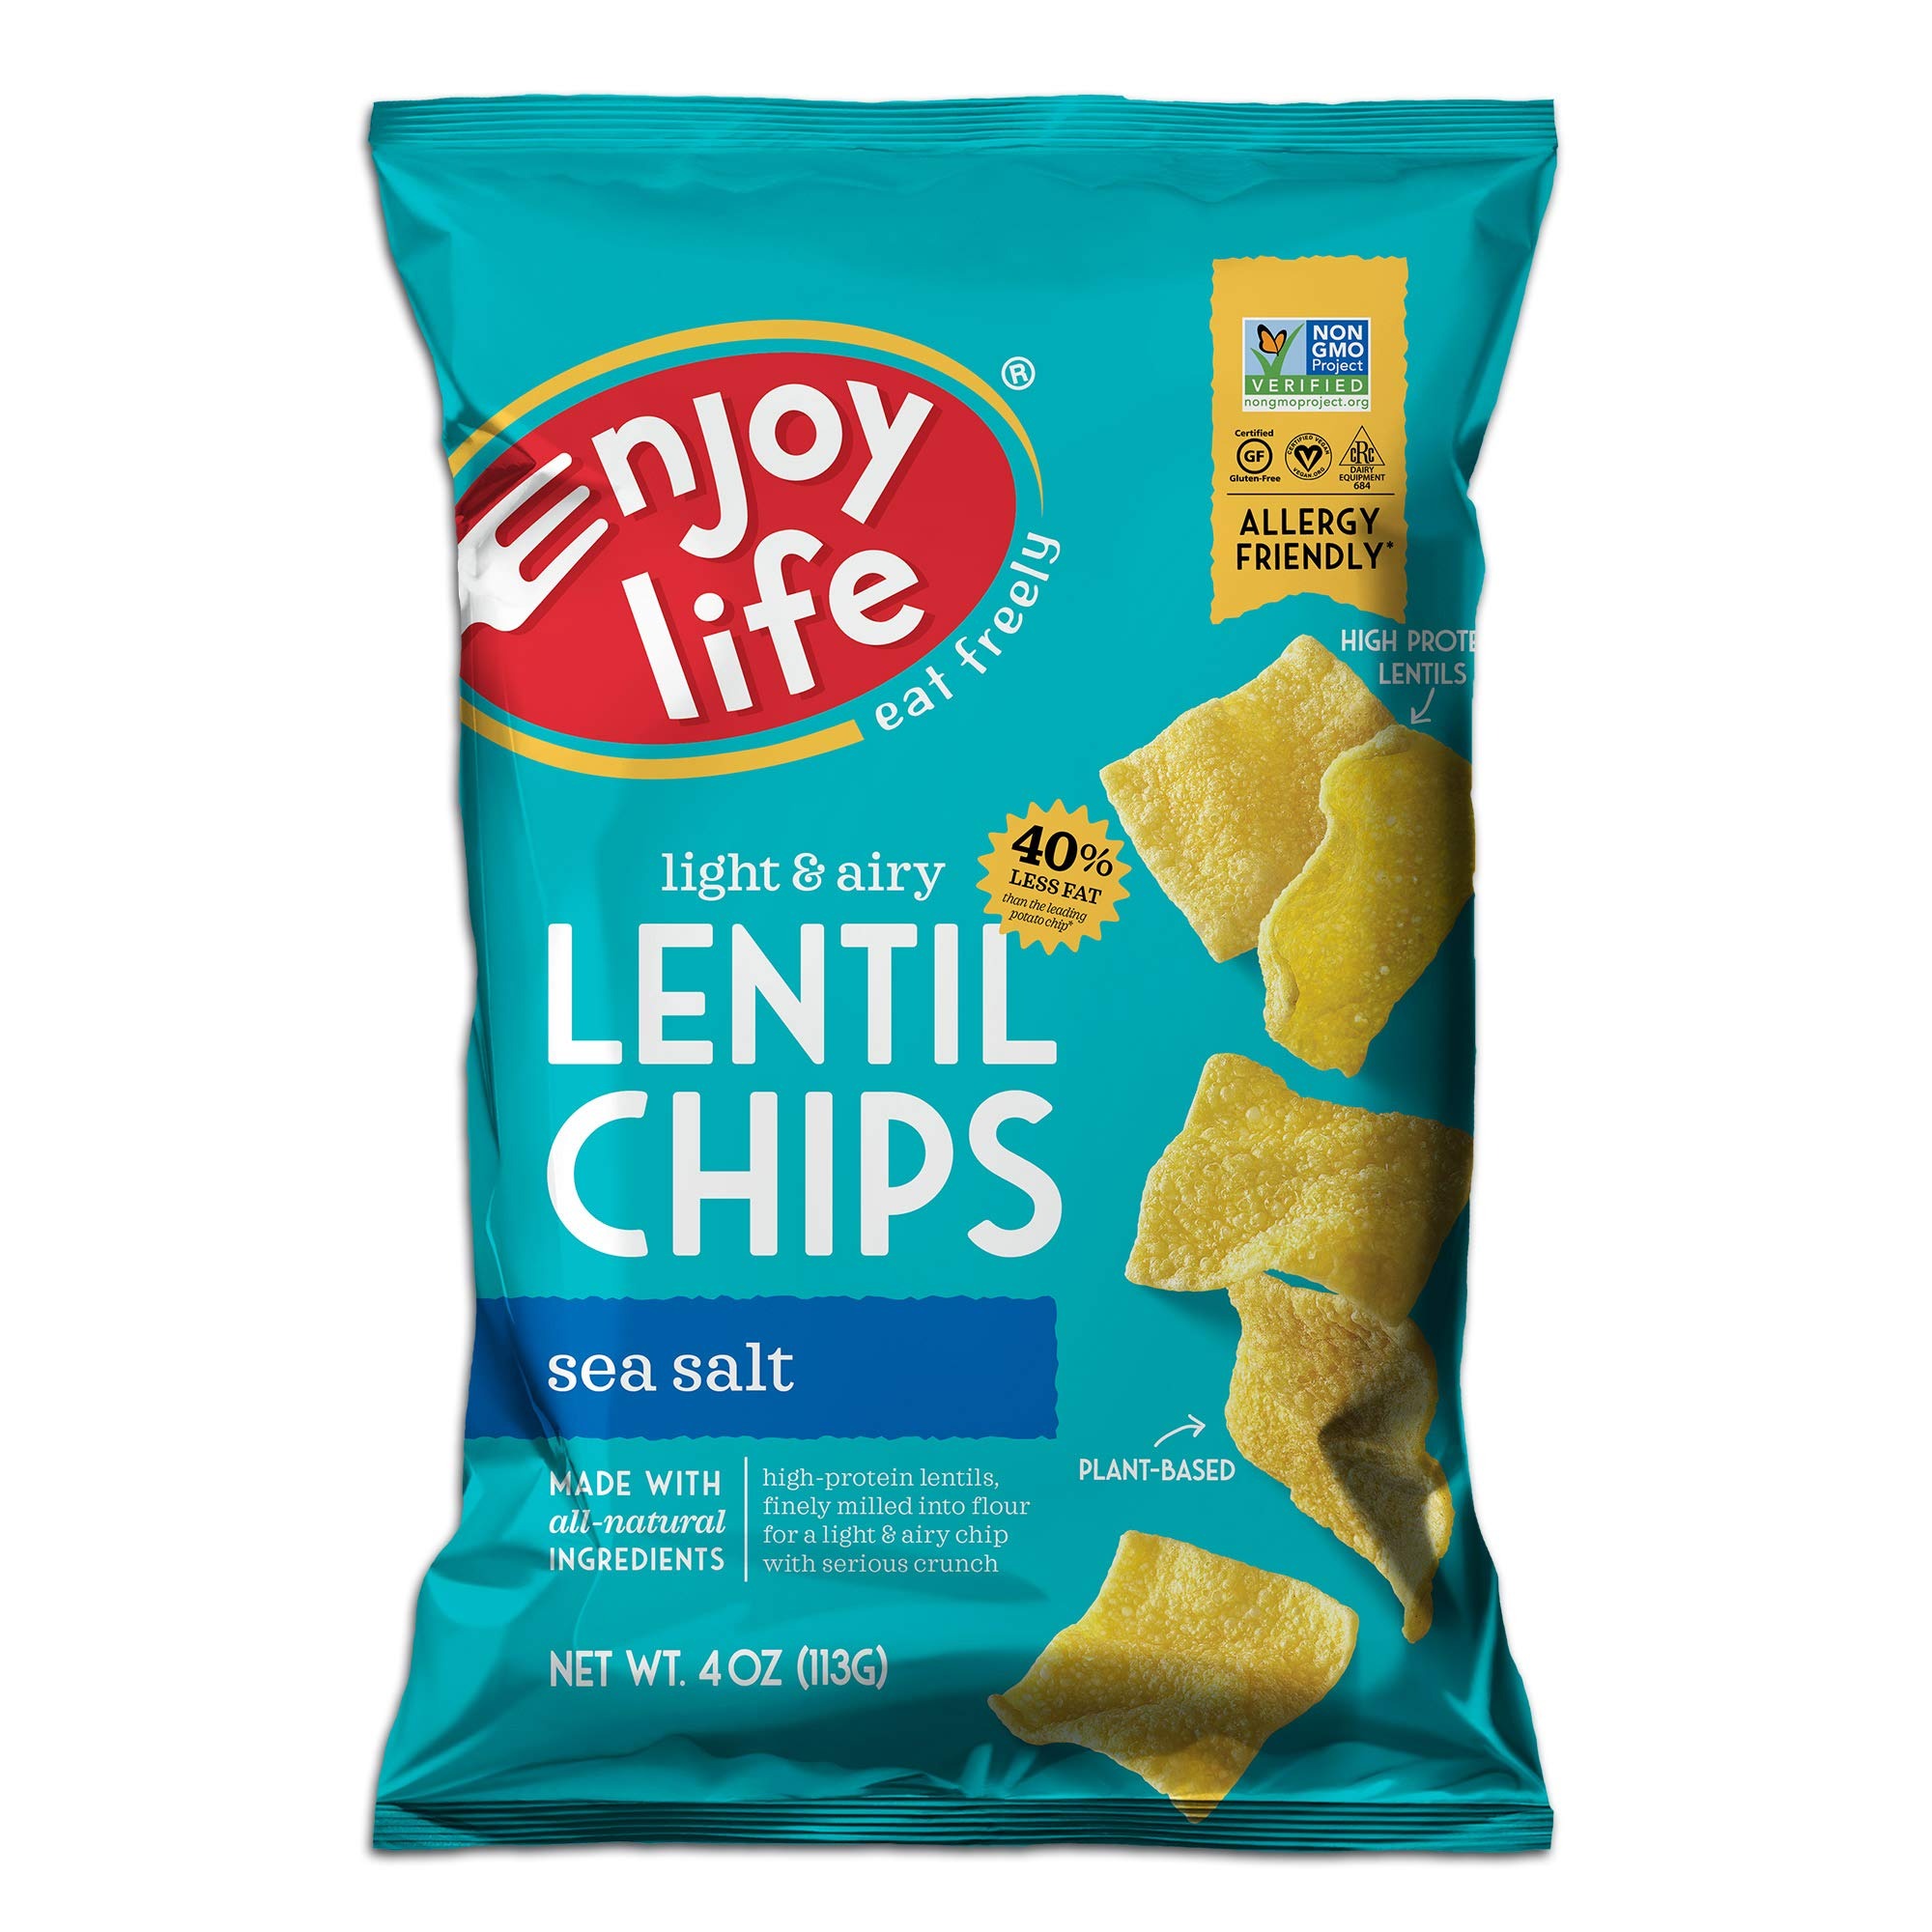
Item Name: Enjoy Life Foods Lentil Chips, Soy free, Nut free, Gluten free, Dairy free, Non GMO, Vegan, 4 Ounce Bag
Bullet Point 1: Packaging may vary
Bullet Point 2: Contains 1 - 4 Ounce bag
Bullet Point 3: Verified Non-GMO, Allergy-Friendly, Certified Gluten-Free, Vegan, Halal.
Bullet Point 4: Enjoy Life products are free from gluten and wheat, peanuts, dairy, tree nuts, soy, casein, sulfites, egg, lupin, sesame, fish, mustard, crustaceans, shellfish.
Bullet Point 5: High-protein lentils, finely milled into flour, topped with a specially developed dairy-free flavor for a chip with serious crunch.
Bullet Point 6: Made with all-natural ingredients.
Value: 4.0
Unit: Ounce

Price: 2.98